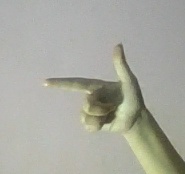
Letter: yaa